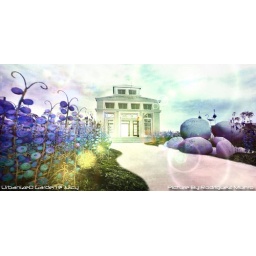
View on garden @ Juicy Island. All flowers, plants and rocks by UrbanizeD. Picture By RodrigueZ Munro